Winfield Scott

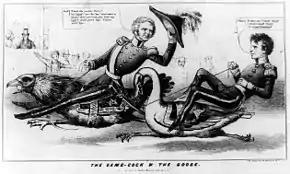
"The Game-cock & the Goose", an 1852 Whig cartoon favoring Winfield Scott

After the war, Scott returned to his administrative duties as the army's senior general. Congress became engaged in a divisive debate over the status of slavery in the territories, and Scott joined with Whig leaders Henry Clay and Daniel Webster in advocating for the passage of what became known as the Compromise of 1850. Meanwhile, Taylor died of an illness in July 1850 and was succeeded by Vice President Millard Fillmore. The Compromise of 1850 and the enforcement of the Fugitive Slave Act of 1850 badly divided the country as a whole and the Whig Party in particular. Northerners strongly objected to the stringent provisions of the act, while Southerners complained bitterly about any perceived slackness in enforcement. Despite Scott's support for the Compromise of 1850, he became the chosen candidate of William Seward, a leading Northern Whig who objected to the Compromise of 1850 partly because of the fugitive slave act.